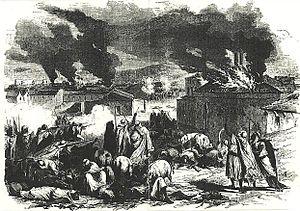
Gravure publiée dans l'Illustration en 1871 et représentant l'insurrection de Bordj Bou Aririj
La révolte des Mokrani, appelée localement Unfaq urrumi, la « guerre du Français », et en France l'insurrection de la Grande Kabylie, est survenue le 16 mars 1871 en Algérie. C'est la plus importante insurrection contre le pouvoir colonial français depuis le début de la conquête de l'Algérie en 1830 : plus de 250 tribus se soulèvent, soit un tiers de la population de l'Algérie. Elle est menée depuis la Kabylie des Bibans par le cheikh El Mokrani et son frère Boumezrag, ainsi que par le cheikh El Haddad, chef de la confrérie des Rahmaniya.
Le royaume des Aït Abbès ou sultanat des Beni Abbès, en berbère tagelda n At Ɛebbas, en arabe : سلطنة بني عباس, est un ancien État d'Afrique du Nord, puis un fief et une principauté, contrôlant du XVIᵉ siècle au XIXᵉ siècle la petite Kabylie et ses alentours. Il est désigné dans l'historiographie espagnole comme « reino de Labes » ; parfois plus communément désigné par sa famille régnante, les Mokrani, en berbère At Muqran, en arabe أولاد مقران. Sa capitale est la Kalâa des Beni Abbès, une citadelle imprenable de la chaîne montagneuse des Bibans.